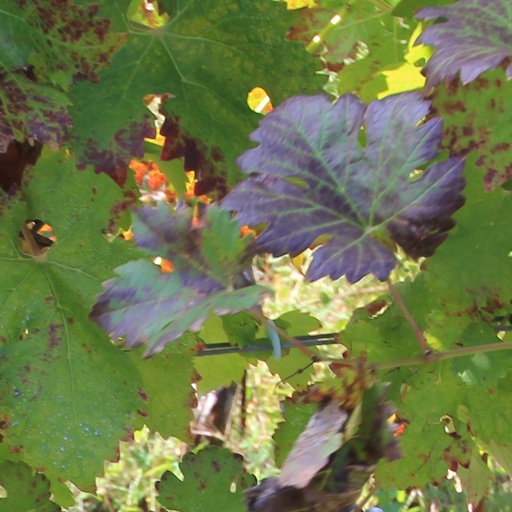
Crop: grape